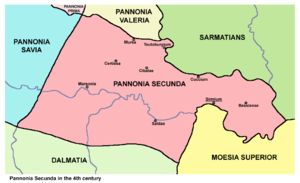
Donji Petrovci est un village de Serbie situé dans la province autonome de Voïvodine. Il fait partie de la municipalité de Ruma dans le district de Syrmie. Au recensement de 2011, il comptait 924 habitants.